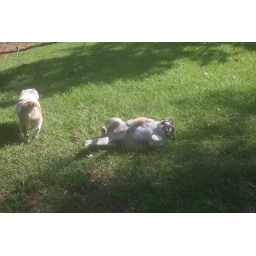
Rolling in the green grass